Body relative direction

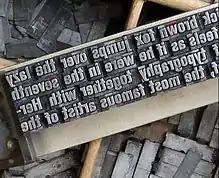
Type compositing

A right-hand rule is one common way to relate three principal directions. For many years a fundamental question in physics was whether a left-hand rule would be equivalent. Many natural structures, including human bodies, follow a certain "handedness", but it was widely assumed that nature did not distinguish the two possibilities. This changed with the discovery of parity violations in particle physics. If a sample of cobalt-60 atoms is magnetized so that they spin counterclockwise around some axis, the beta radiation resulting from their nuclear decay will be preferentially directed opposite that axis. Since counter-clockwise may be defined in terms of up, forward, and right, this experiment unambiguously differentiates left from right using only natural elements: if they were reversed, or the atoms spun clockwise, the radiation would follow the spin axis instead of being opposite to it.